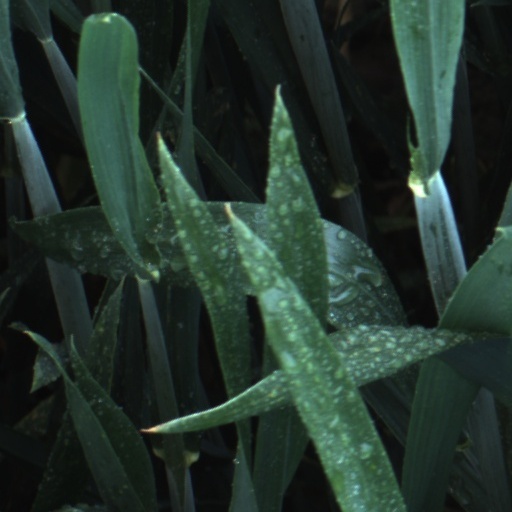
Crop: wheat